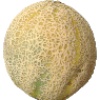
Label: cantaloupe